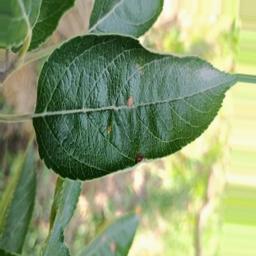
Label: Alternaria